Onra

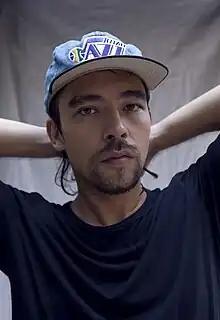
Onra in 2016

Arnaud Antoine Rene Bernard, better known by his stage name Onra, is a French hip hop beatmaker based in Paris. His musical style is a "chopped up set of RnB laden beats and electronically produced experiments laced with influences spanning the entire globe".